Boyd C. Fugate

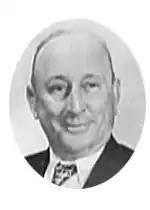
Photo of Boyd C. Fugate (b. 1884), Tennessee House of Representatives

Boyd C. Fugate (11 November 1884 – 24 April 1967) was a State Representative from Claiborne County, Tennessee.